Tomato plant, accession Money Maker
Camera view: horizontal (90 deg, fisheye); turntable rotation: 90 degrees
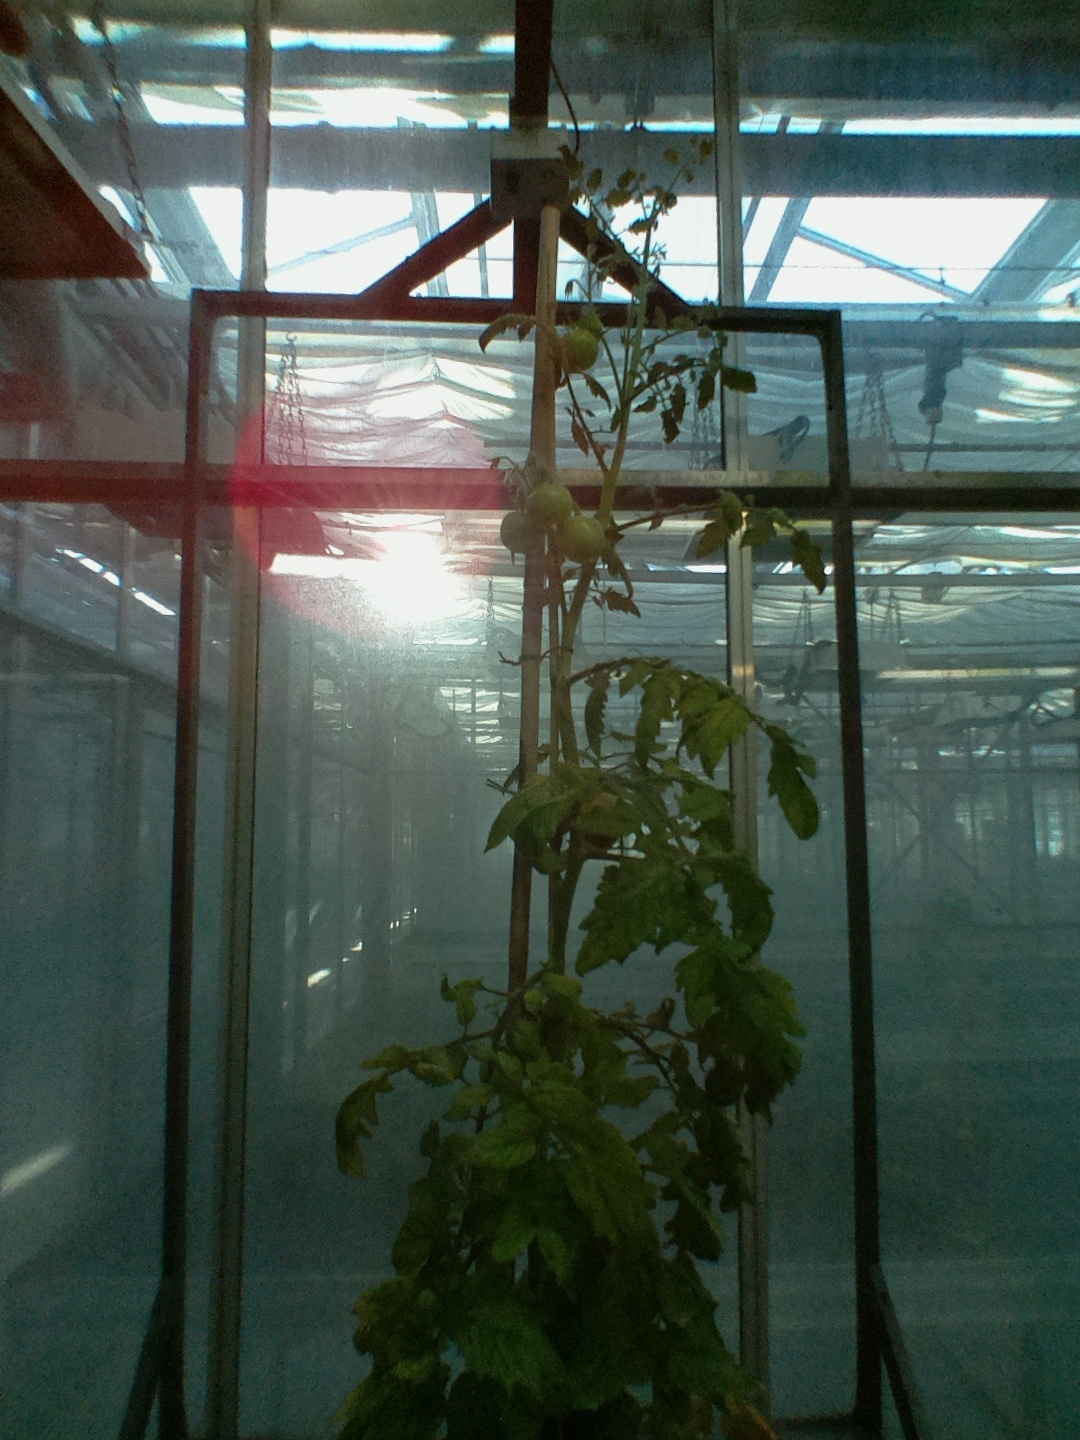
BBCH growth stage 79: 90% -100% of final fruit size